Willians Astudillo

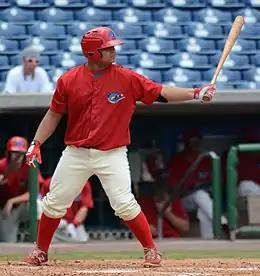
Astudillo with the Clearwater Threshers in 2015

Willians Astudillo (born October 14, 1991), nicknamed "La Tortuga", is a Venezuelan professional baseball utility player for the Centauros de La Guaira of the Venezuelan Major League. He has previously played in Major League Baseball (MLB) for the Minnesota Twins and Miami Marlins, and in Nippon Professional Baseball (NPB) for the Fukuoka SoftBank Hawks. He made his MLB debut with the Twins in 2018 and has appeared at every position except shortstop in a major league game.